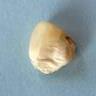
Maize quality: Bad